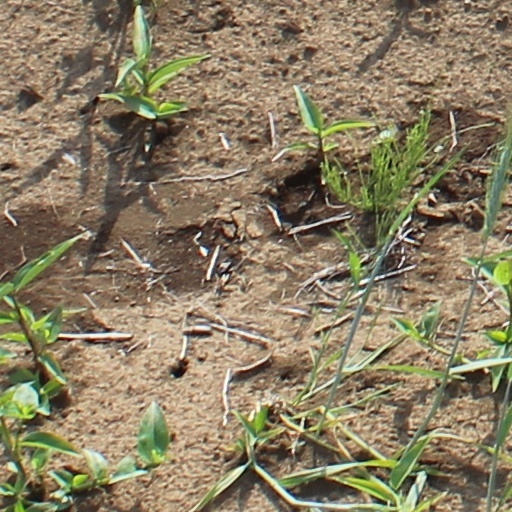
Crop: wheat